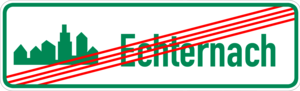
Diagramme de la signalisation routière luxembourgeoise